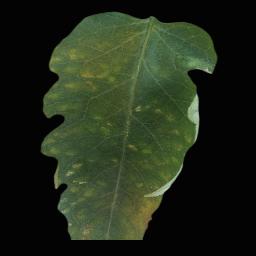
Label: Tomato___Late_blight